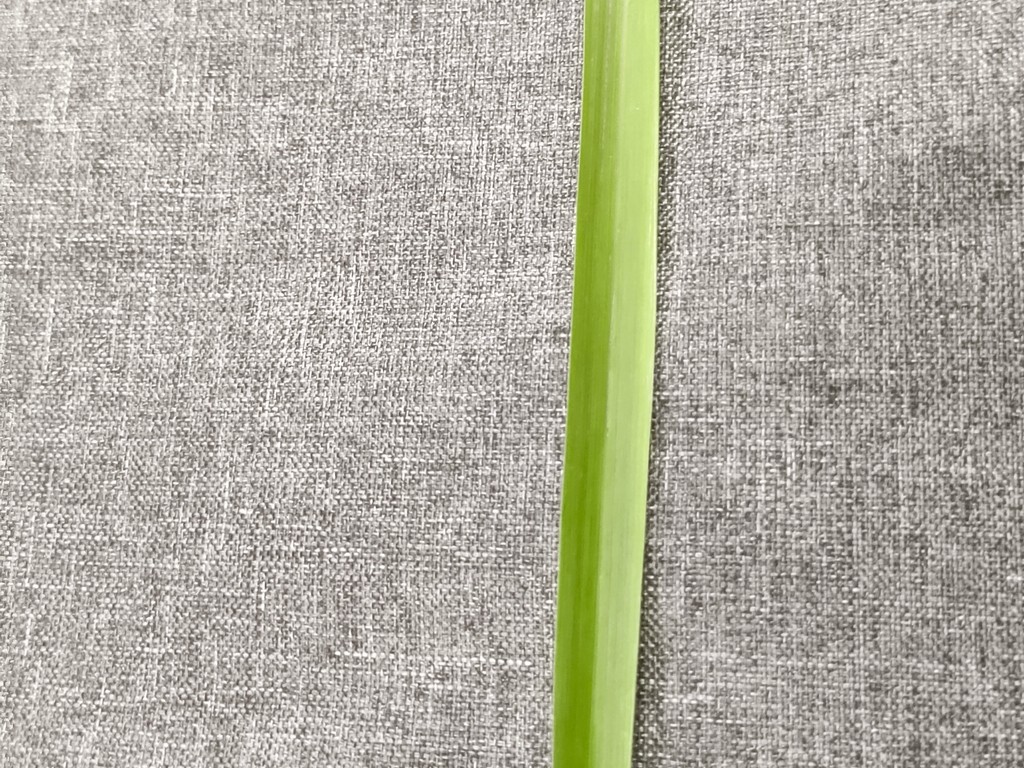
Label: Healthy